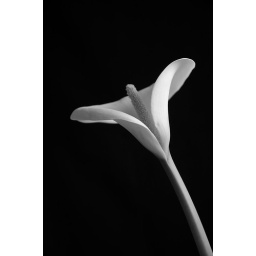
Shot in kitchen with a sheet of black cloth